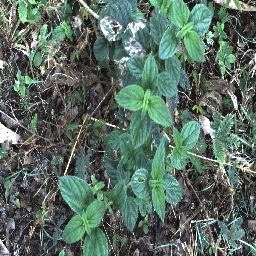
Label: lantana